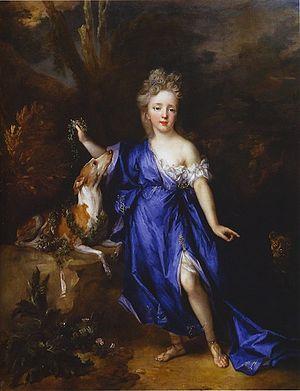
Portrait de Marie-Madeleine de La Fayette
Le château de Parentignat est un château situé dans la commune de Parentignat en Auvergne-Rhône-Alpes. Il abrite aujourd'hui la collection de Georges de Lastic, l’une des plus importantes collections privées de peintures de grands maîtres français des XVIIᵉ et XVIIIᵉ siècles.